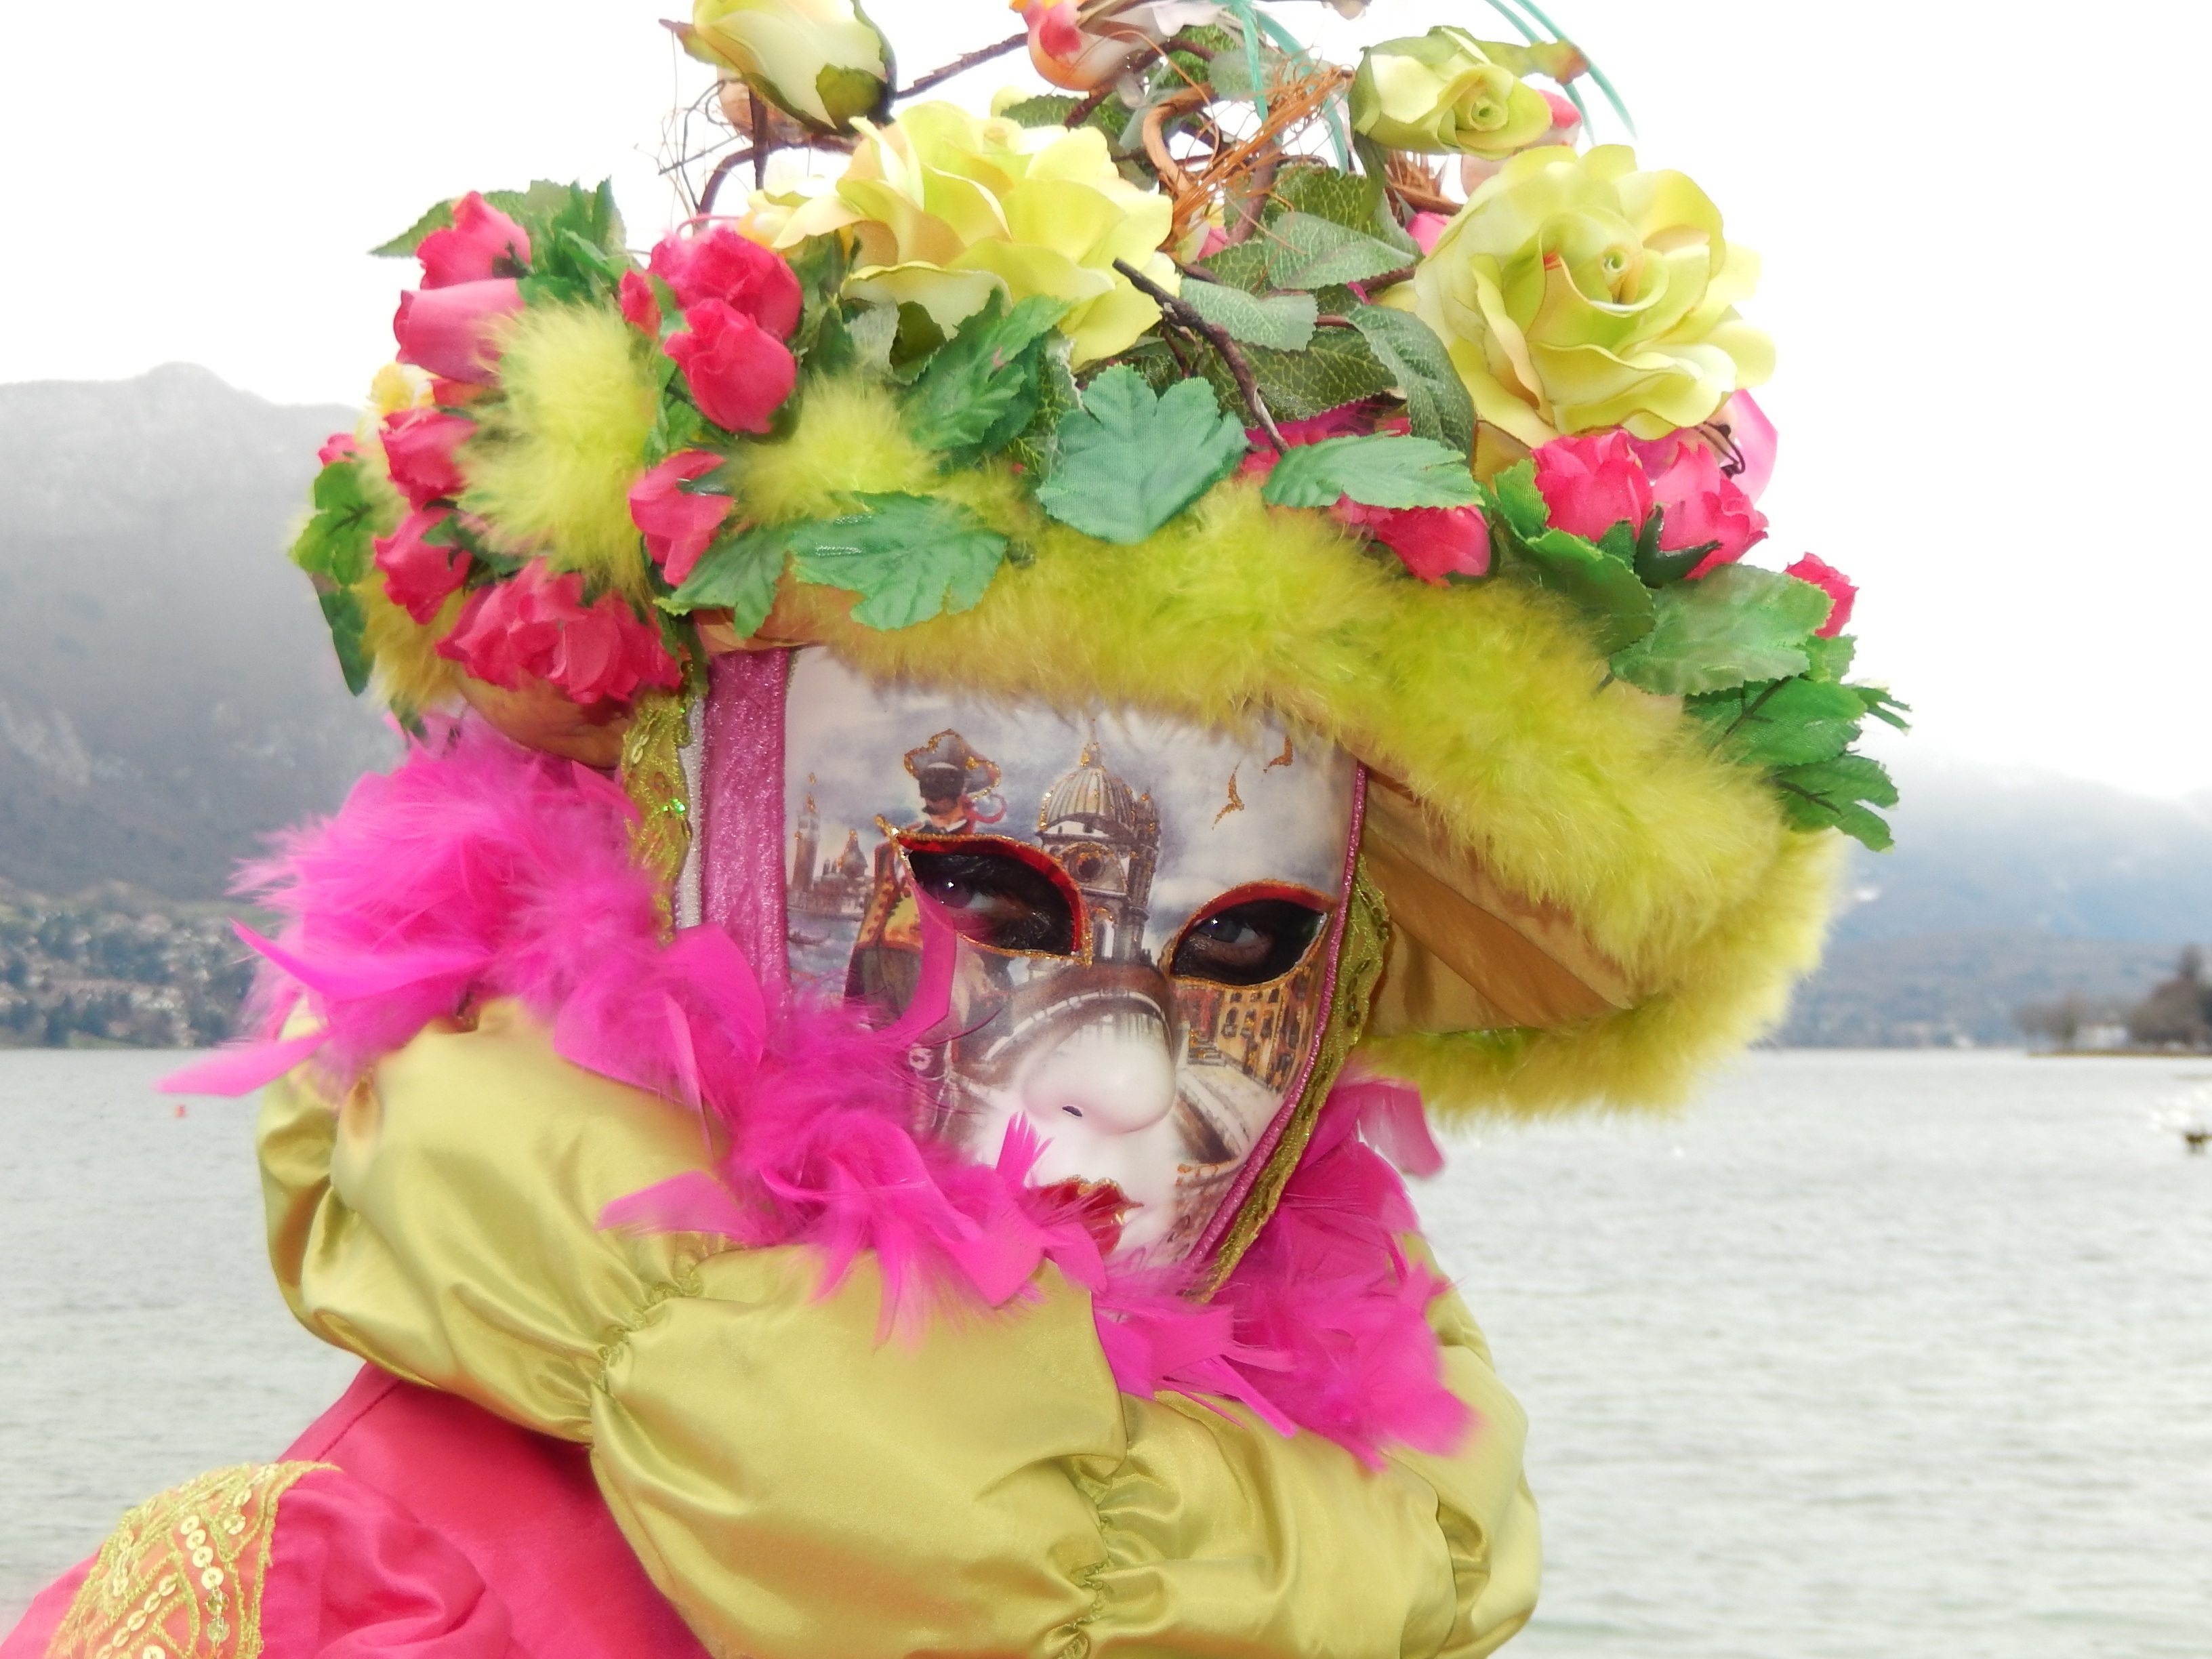
flower, carnival, mask, colors, costume, floristry, flower bouquet